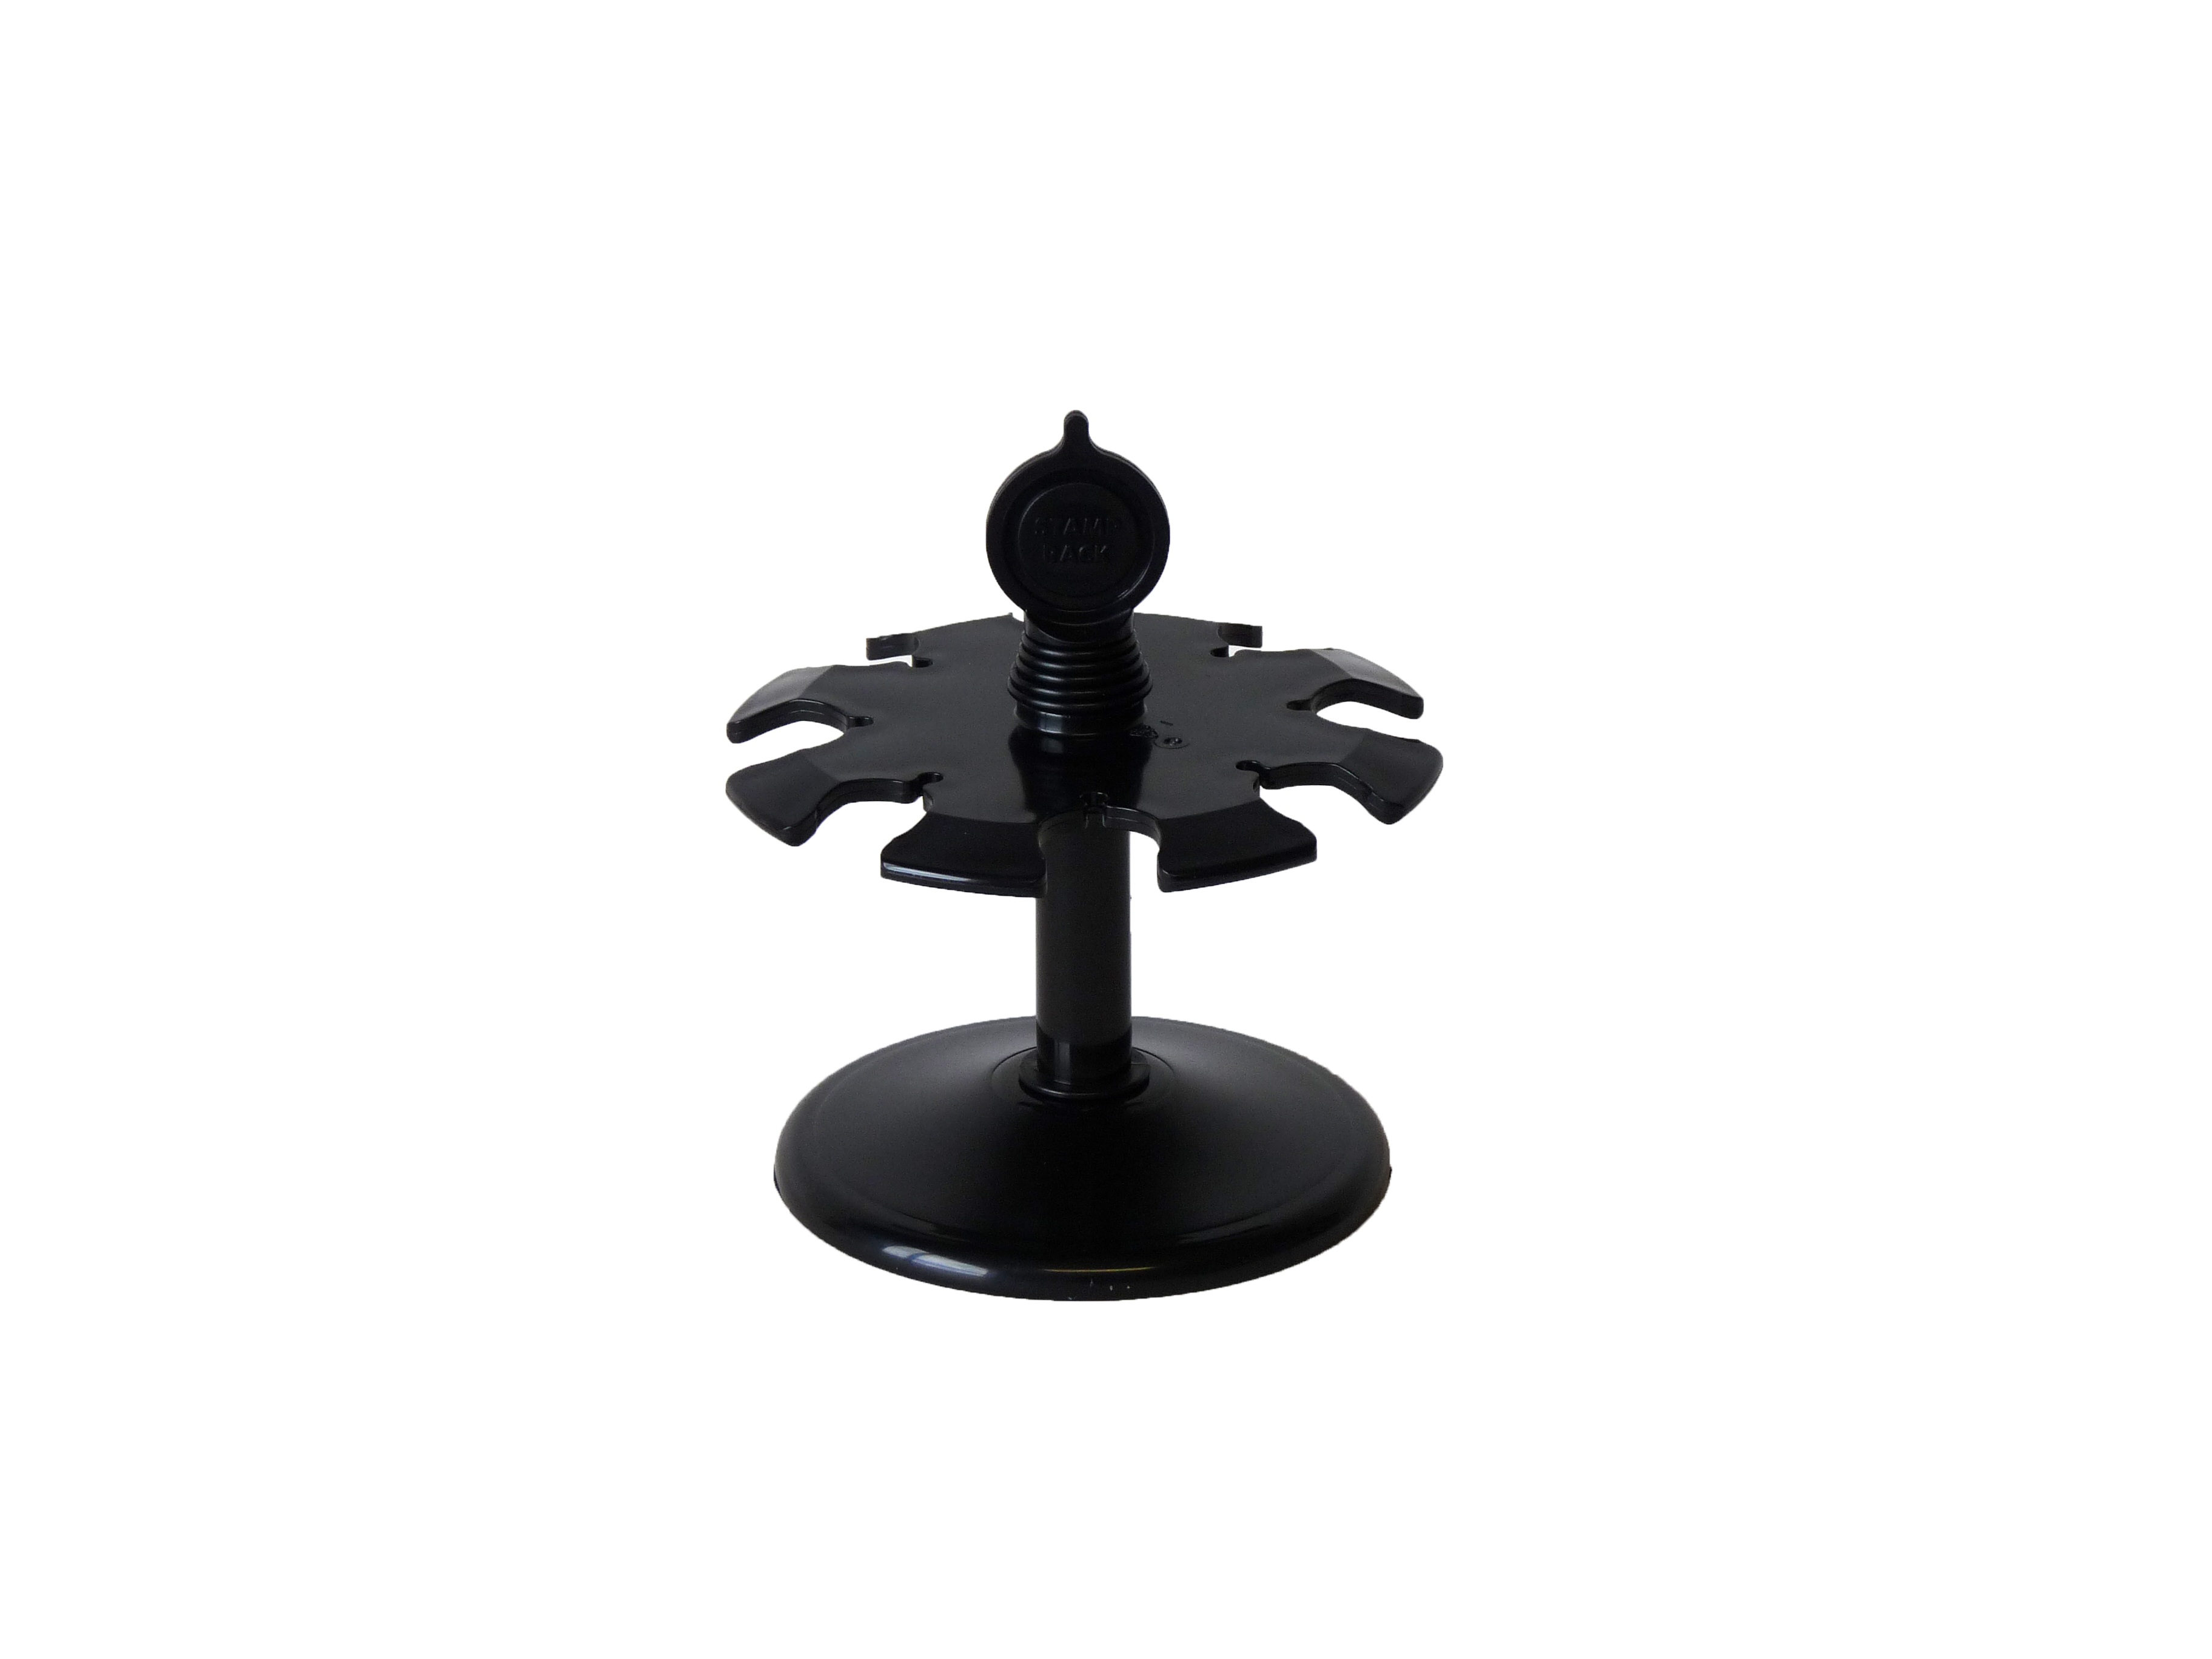
table, black, furniture, lighting, product, stationery, porta seals